Teen Titans

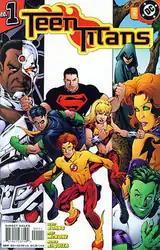
Cover to "Teen Titans" (vol. 3) #1 (July 2003), art by Mike McKone and Marlo Alquiza

Writer Geoff Johns' "Teen Titans" series began in 2003, after a three issue miniseries entitled "Titans/Young Justice: Graduation Day", which saw Lilith's death and Donna Troy sent to another world after seemingly dying, along with the disbanding of the 1998–2002 Titans roster and the Young Justice team. The relaunch came on the heels of the debut of the "Teen Titans" cartoon on Cartoon Network and reflected DC Comics chief executive Dan DiDio's desire to rehabilitate the Titans as one of DC's top franchises. Launched at the same time was a companion series, a revived version of "The Outsiders" which featured Nightwing and Arsenal, along with several other Titans members (Captain Marvel Jr. and Starfire).